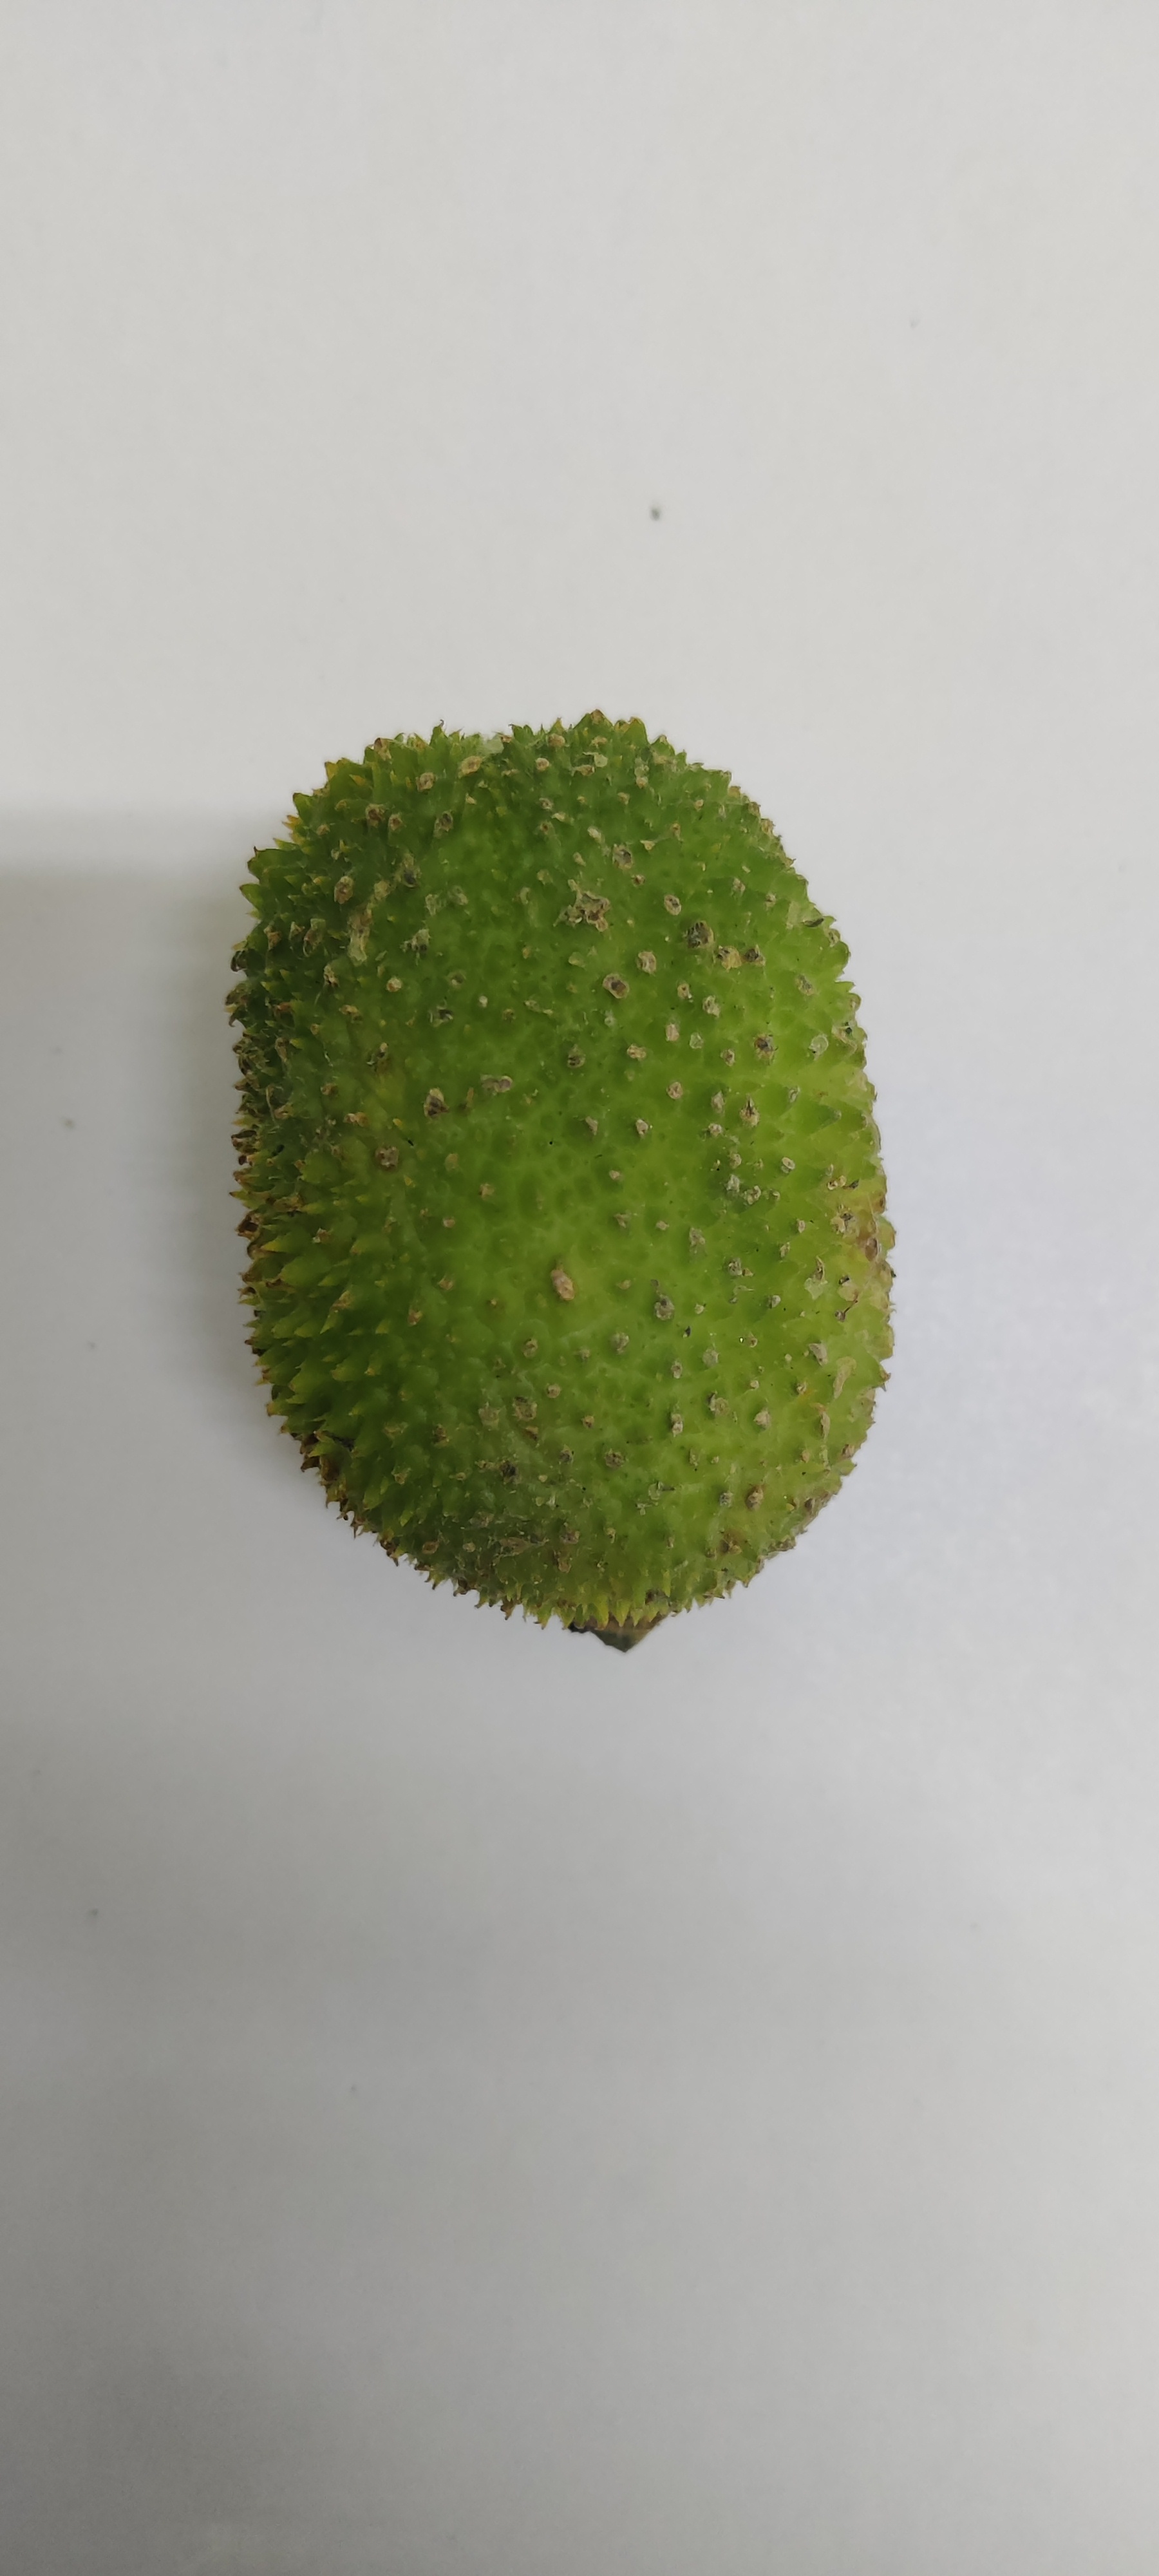
Crop: Spiny Gourd
Condition: Severely Damaged